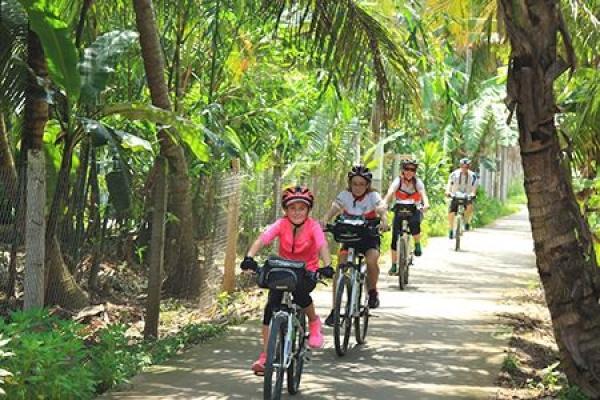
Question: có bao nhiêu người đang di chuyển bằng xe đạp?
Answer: có bốn người di chuyển bằng xe đạp